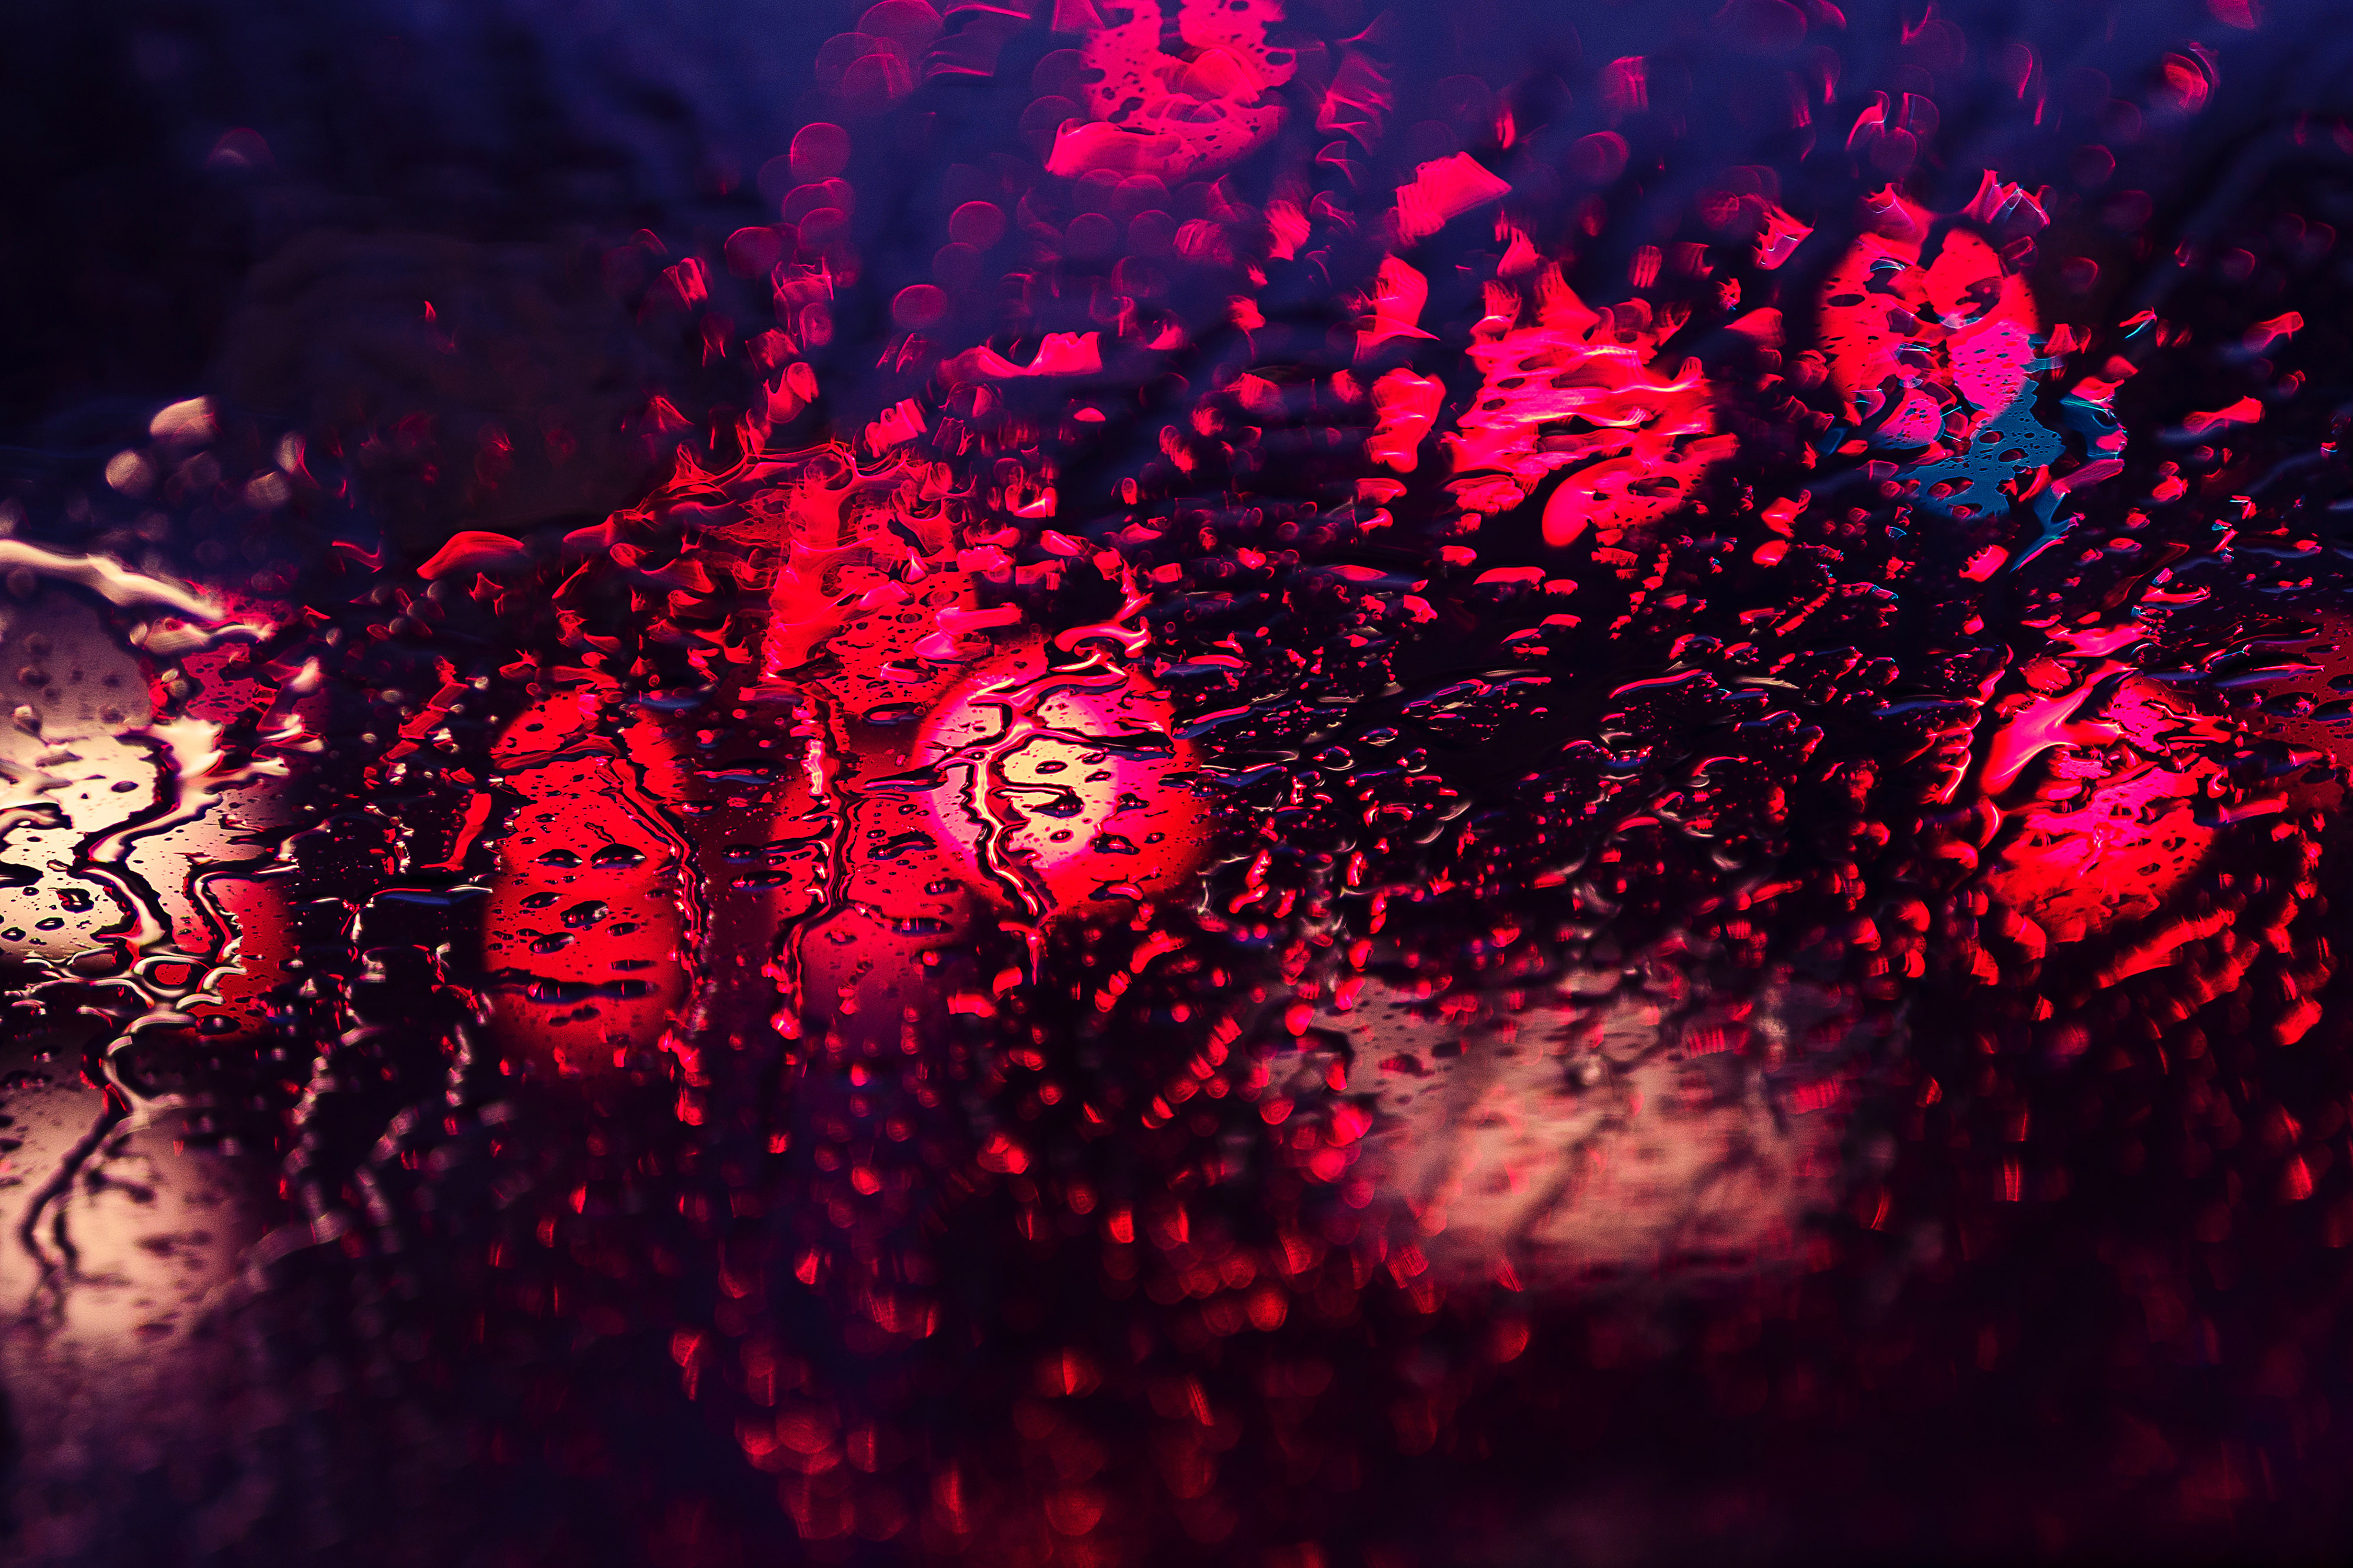
natural, red, water, purple, violet, graphics, geological phenomenon, art